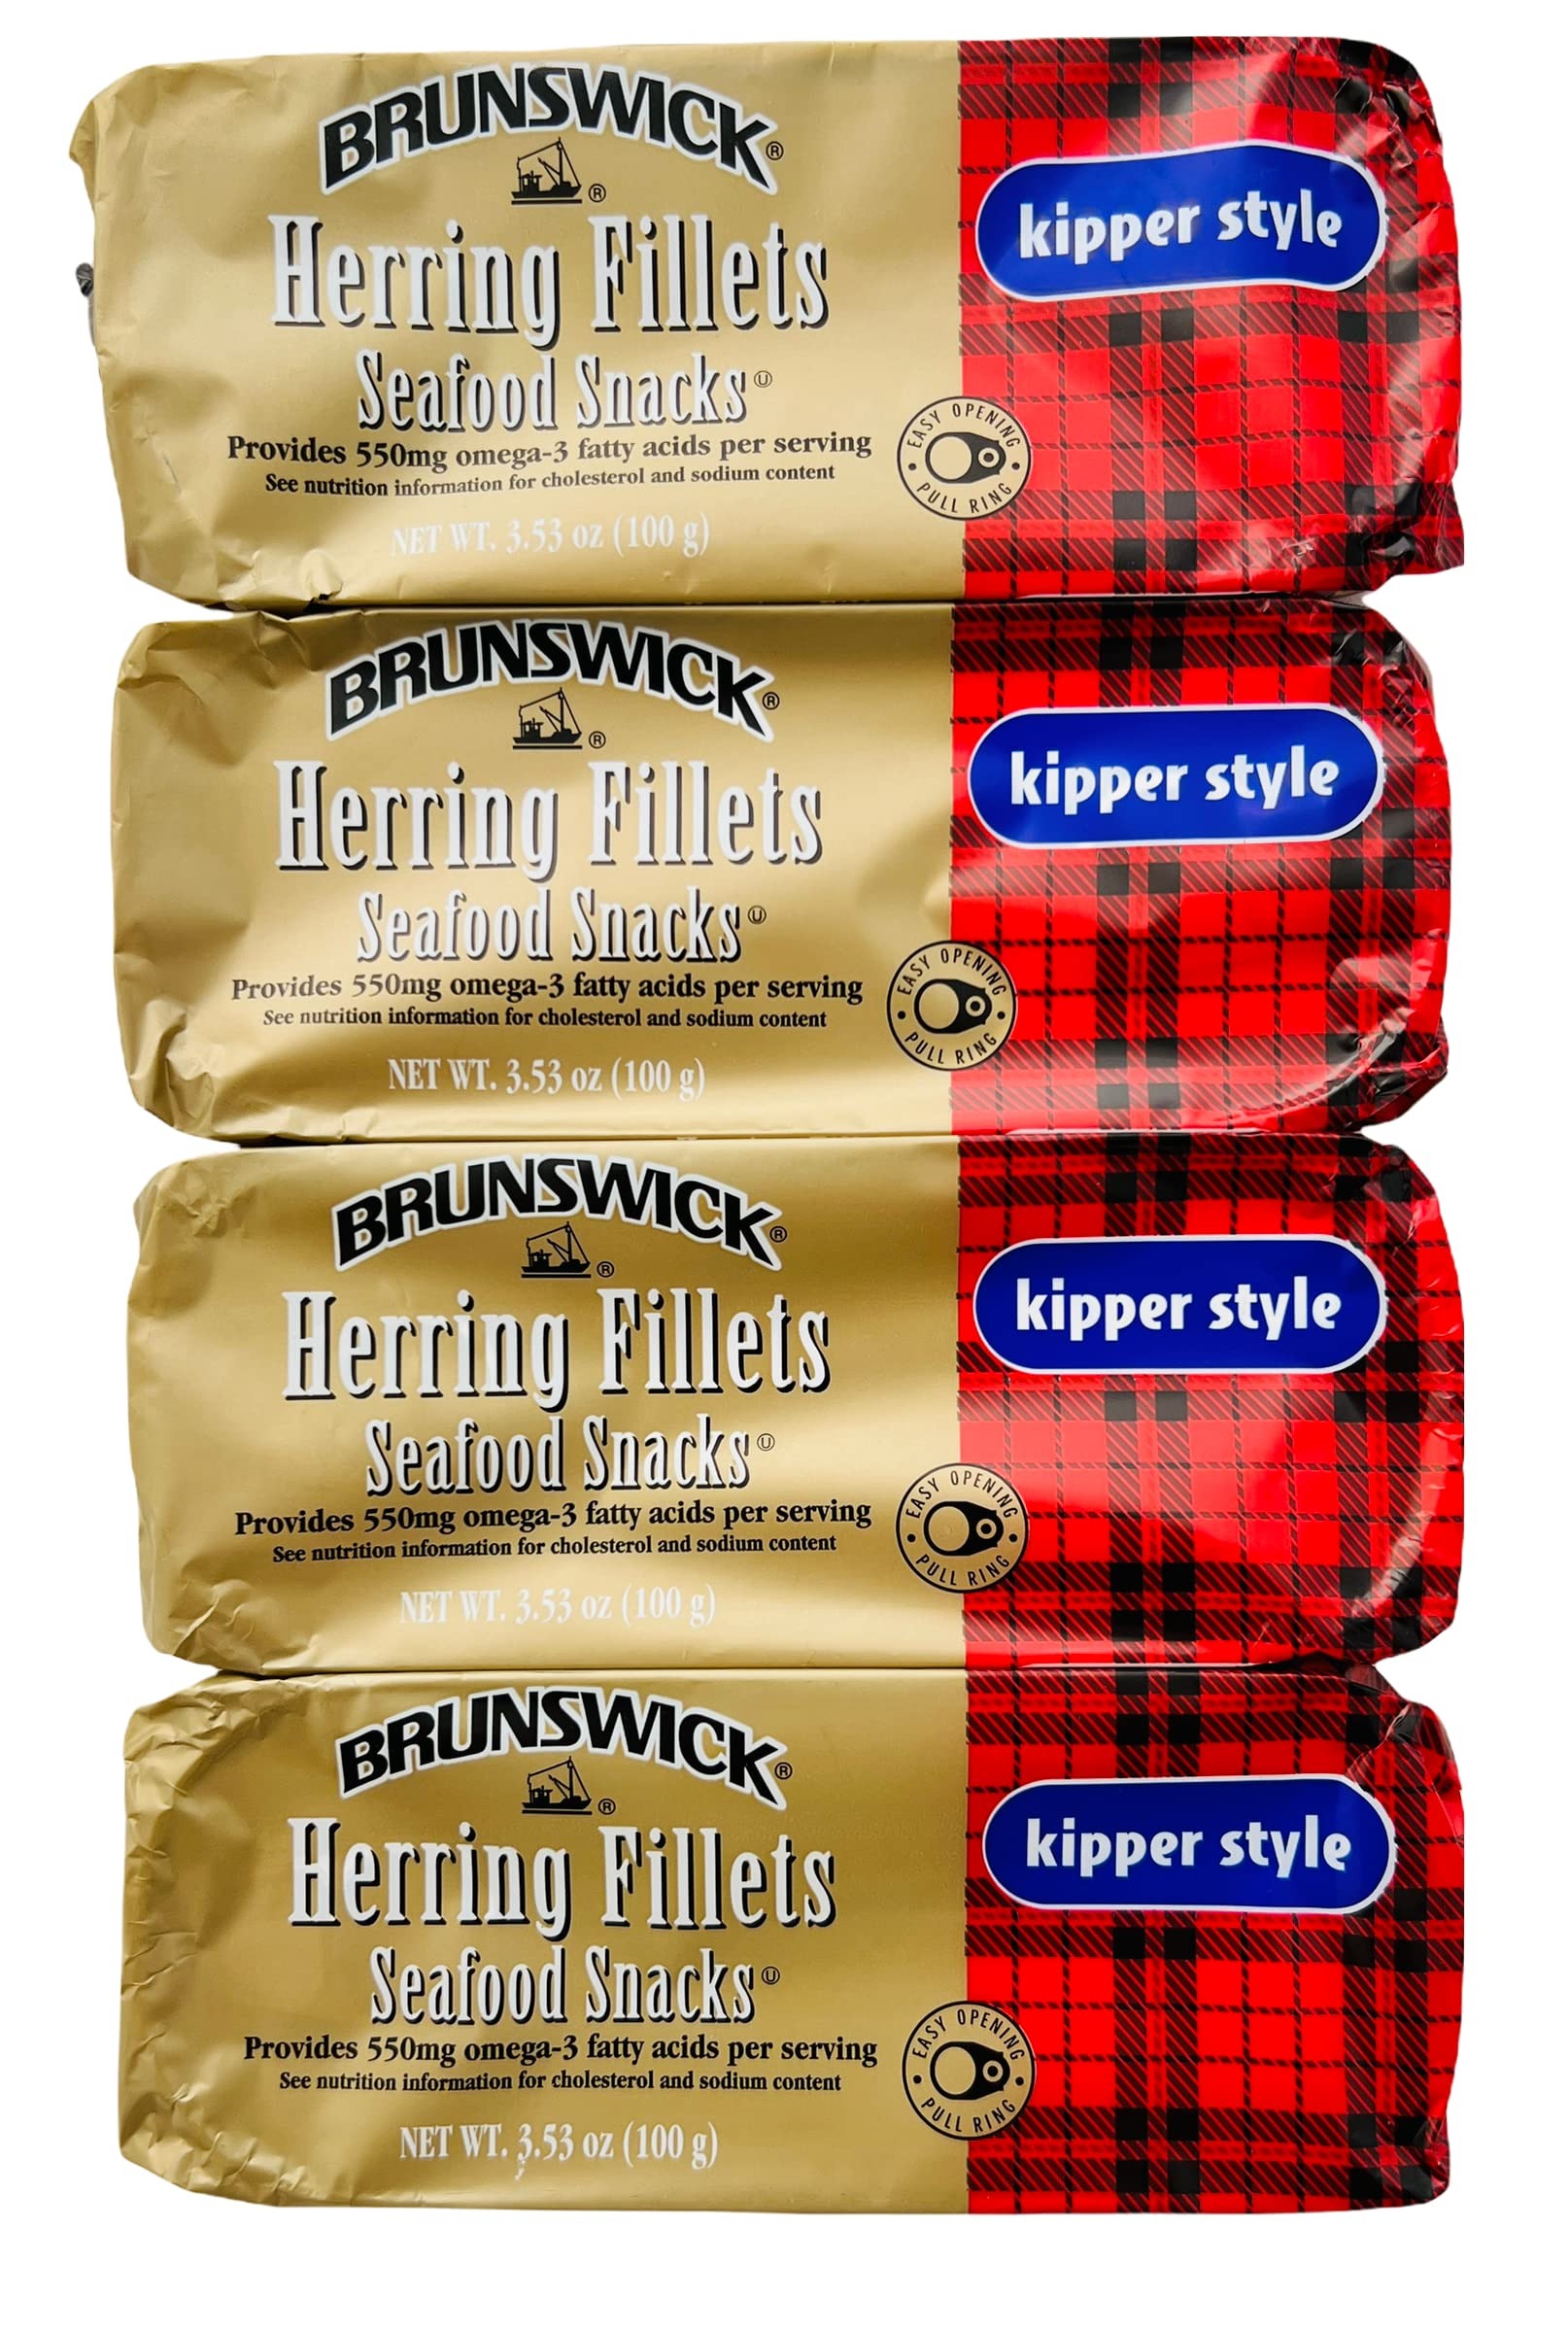
Item Name: Brunswick Kippered Boneless Herring Fillets (Pack of 4) 3.53 oz Easy Open Cans
Bullet Point 1: Provides 1g of Omega 3 Fatty Acids per Serving
Bullet Point 2: 4 Pack Listing
Value: 14.12
Unit: Ounce

Price: 4.13